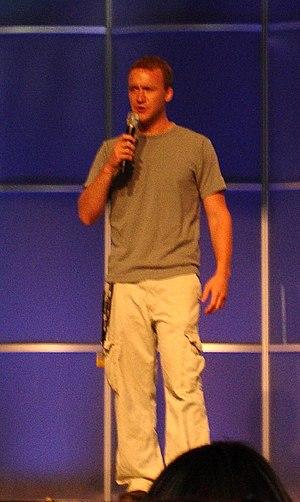
Leeroy Jenkins, le prénom étant souvent allongé avec beaucoup de lettres, est un mème internet tiré du nom d’un personnage du jeu en ligne massivement multijoueur World of Warcraft développé par la compagnie Blizzard Entertainment.